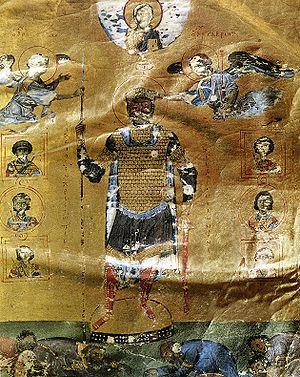
Le Christ en gloire est un sujet particulier de l'iconographie chrétienne. Il a pour objet la représentation eschatologique du Christ dans son corps de gloire nimbé de lumière, lors de la seconde parousie à la fin des temps après le jugement dernier. Ce thème du Christ glorieux au-delà du monde terrestre s'oppose aux autres scènes de la vie terrestre de Jésus par un traitement non réaliste d'une figure hiératique codifiée, rejoignant les représentations de l'Ascension ou de la Transfiguration. Le Christ est représenté de face, barbu, cheveux longs, traits figés, entouré d'un nimbe crucifère souvent dans un cercle ou une mandorle, seul ou entouré de différents motifs.
Basile II le Bulgaroctone est un empereur byzantin de 960 à 1025, né vers 958 probablement à Didymotique ou à Constantinople, mort le 15 décembre 1025, fils de Romain II et de Théophano Anastaso. C'est la figure la plus marquante de la dynastie dite « macédonienne » installée sur le trône par Basile Iᵉʳ, issue d’une famille d’origine arménienne établie en thème de Macédoine.